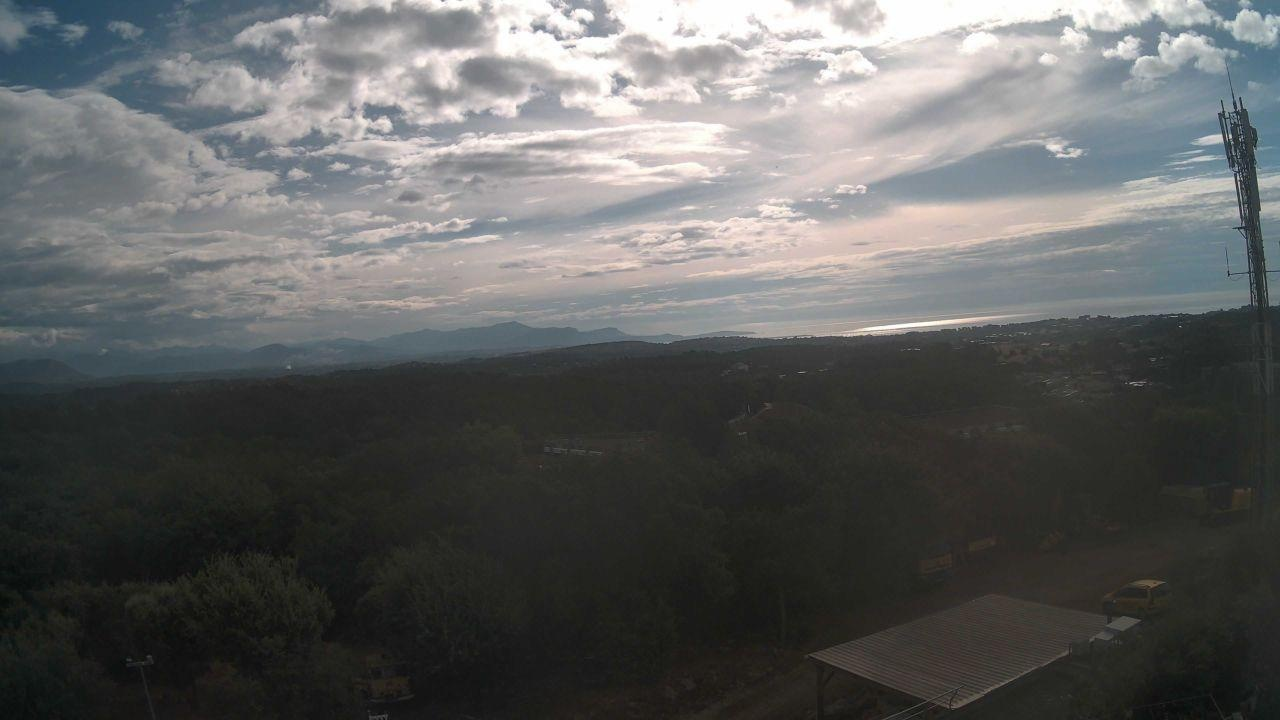
Fire: no
Smoke: no